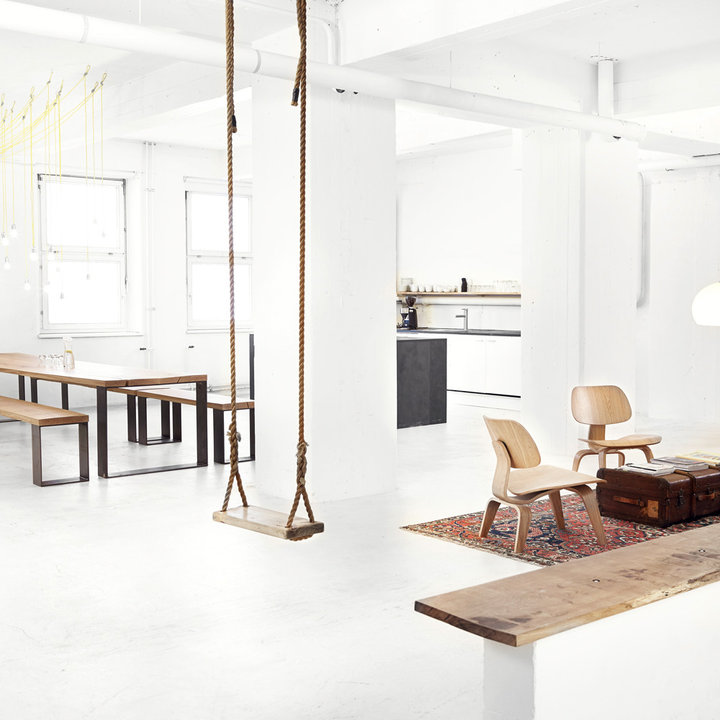
Style: Industrial